Pie in American cuisine

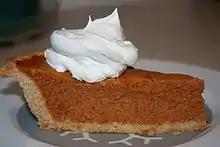
Slice of pumpkin pie with whipped cream

A 1939 recipe for maple cream pie is made with maple sugar and scalded milk in a double boiler. Cornstarch is added to the sweetened milk to make a thin paste which is poured over beaten eggs, then cooked all together briefly then butter, vanilla and salt are stirred. Once cooled the custard is poured into the pie shell, served topped with whipped cream. Some versions are baked in the oven.